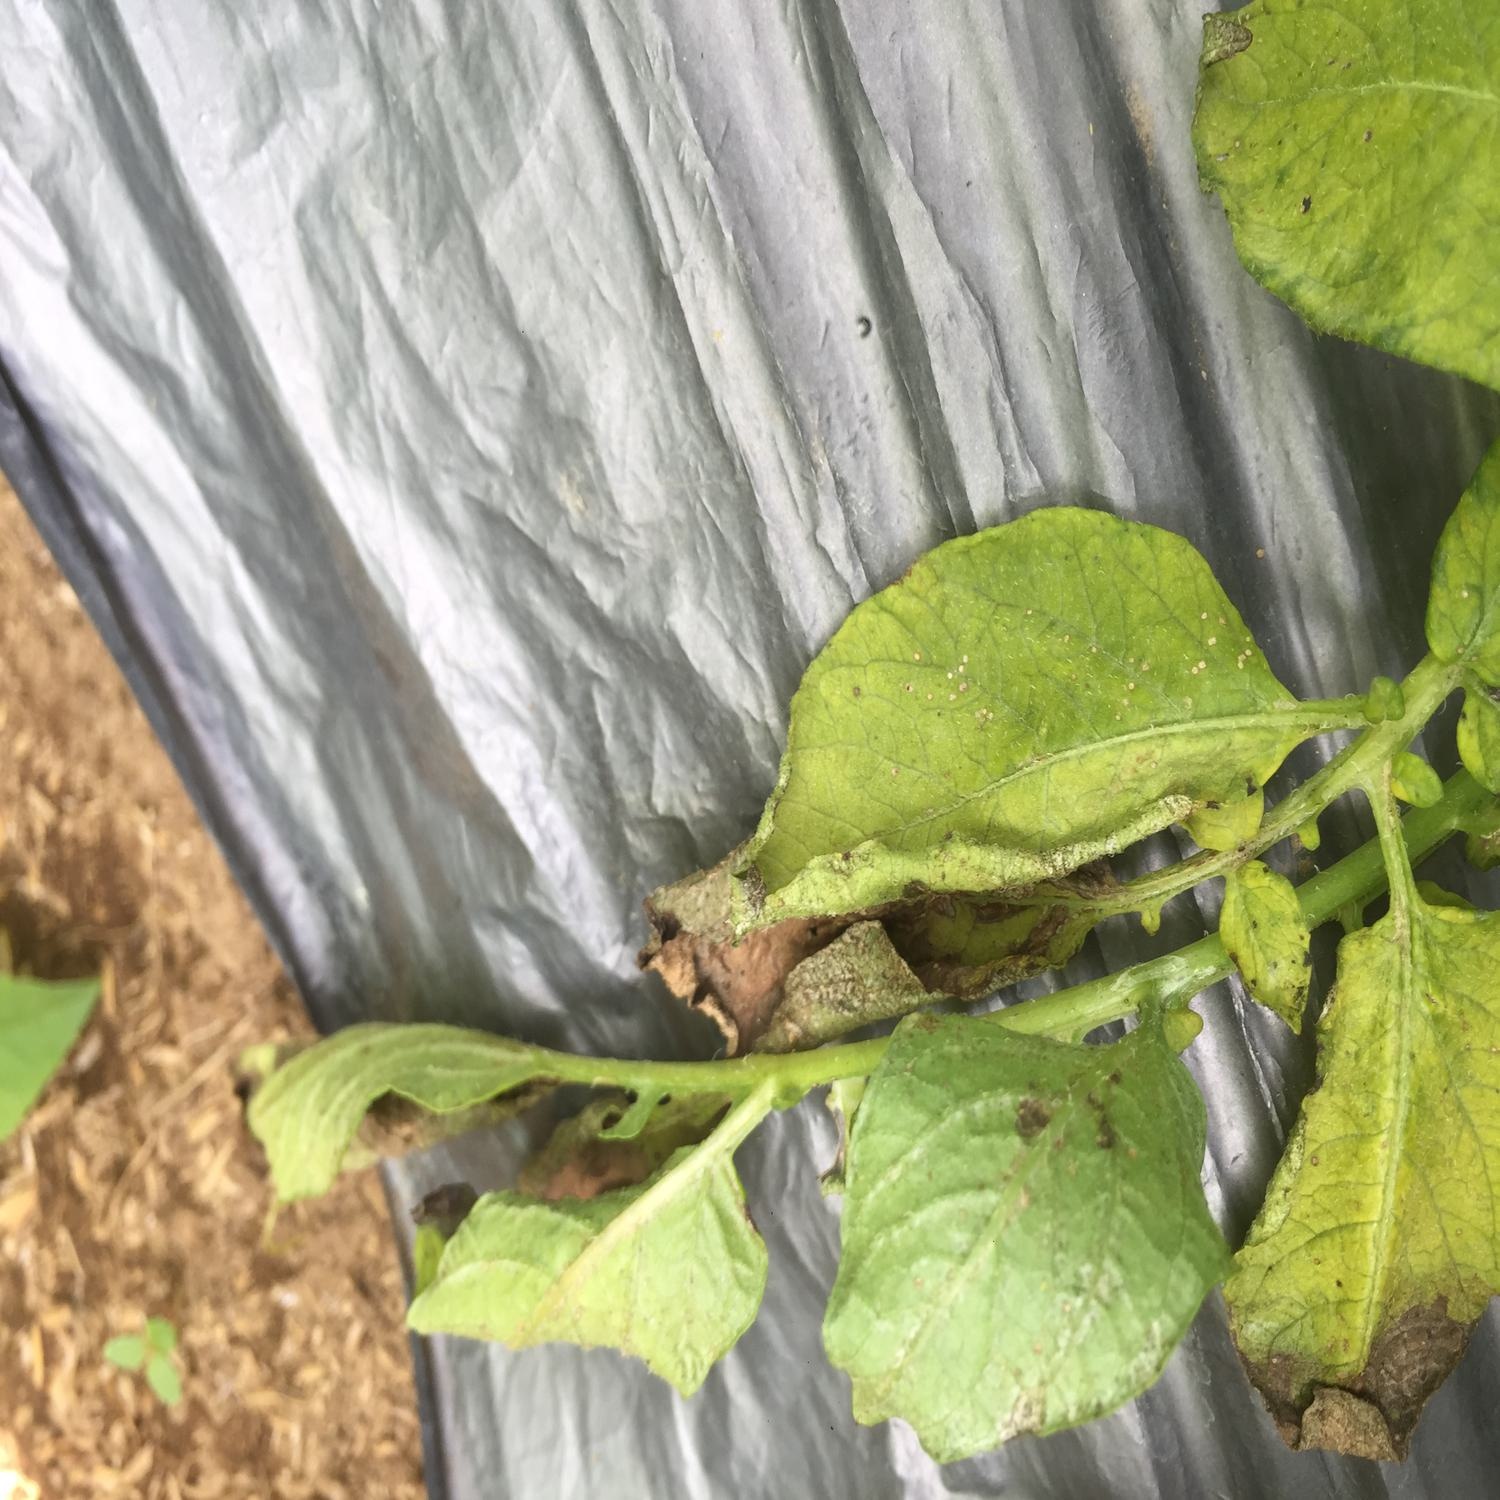
Etiqueta: Pudricion_Parda